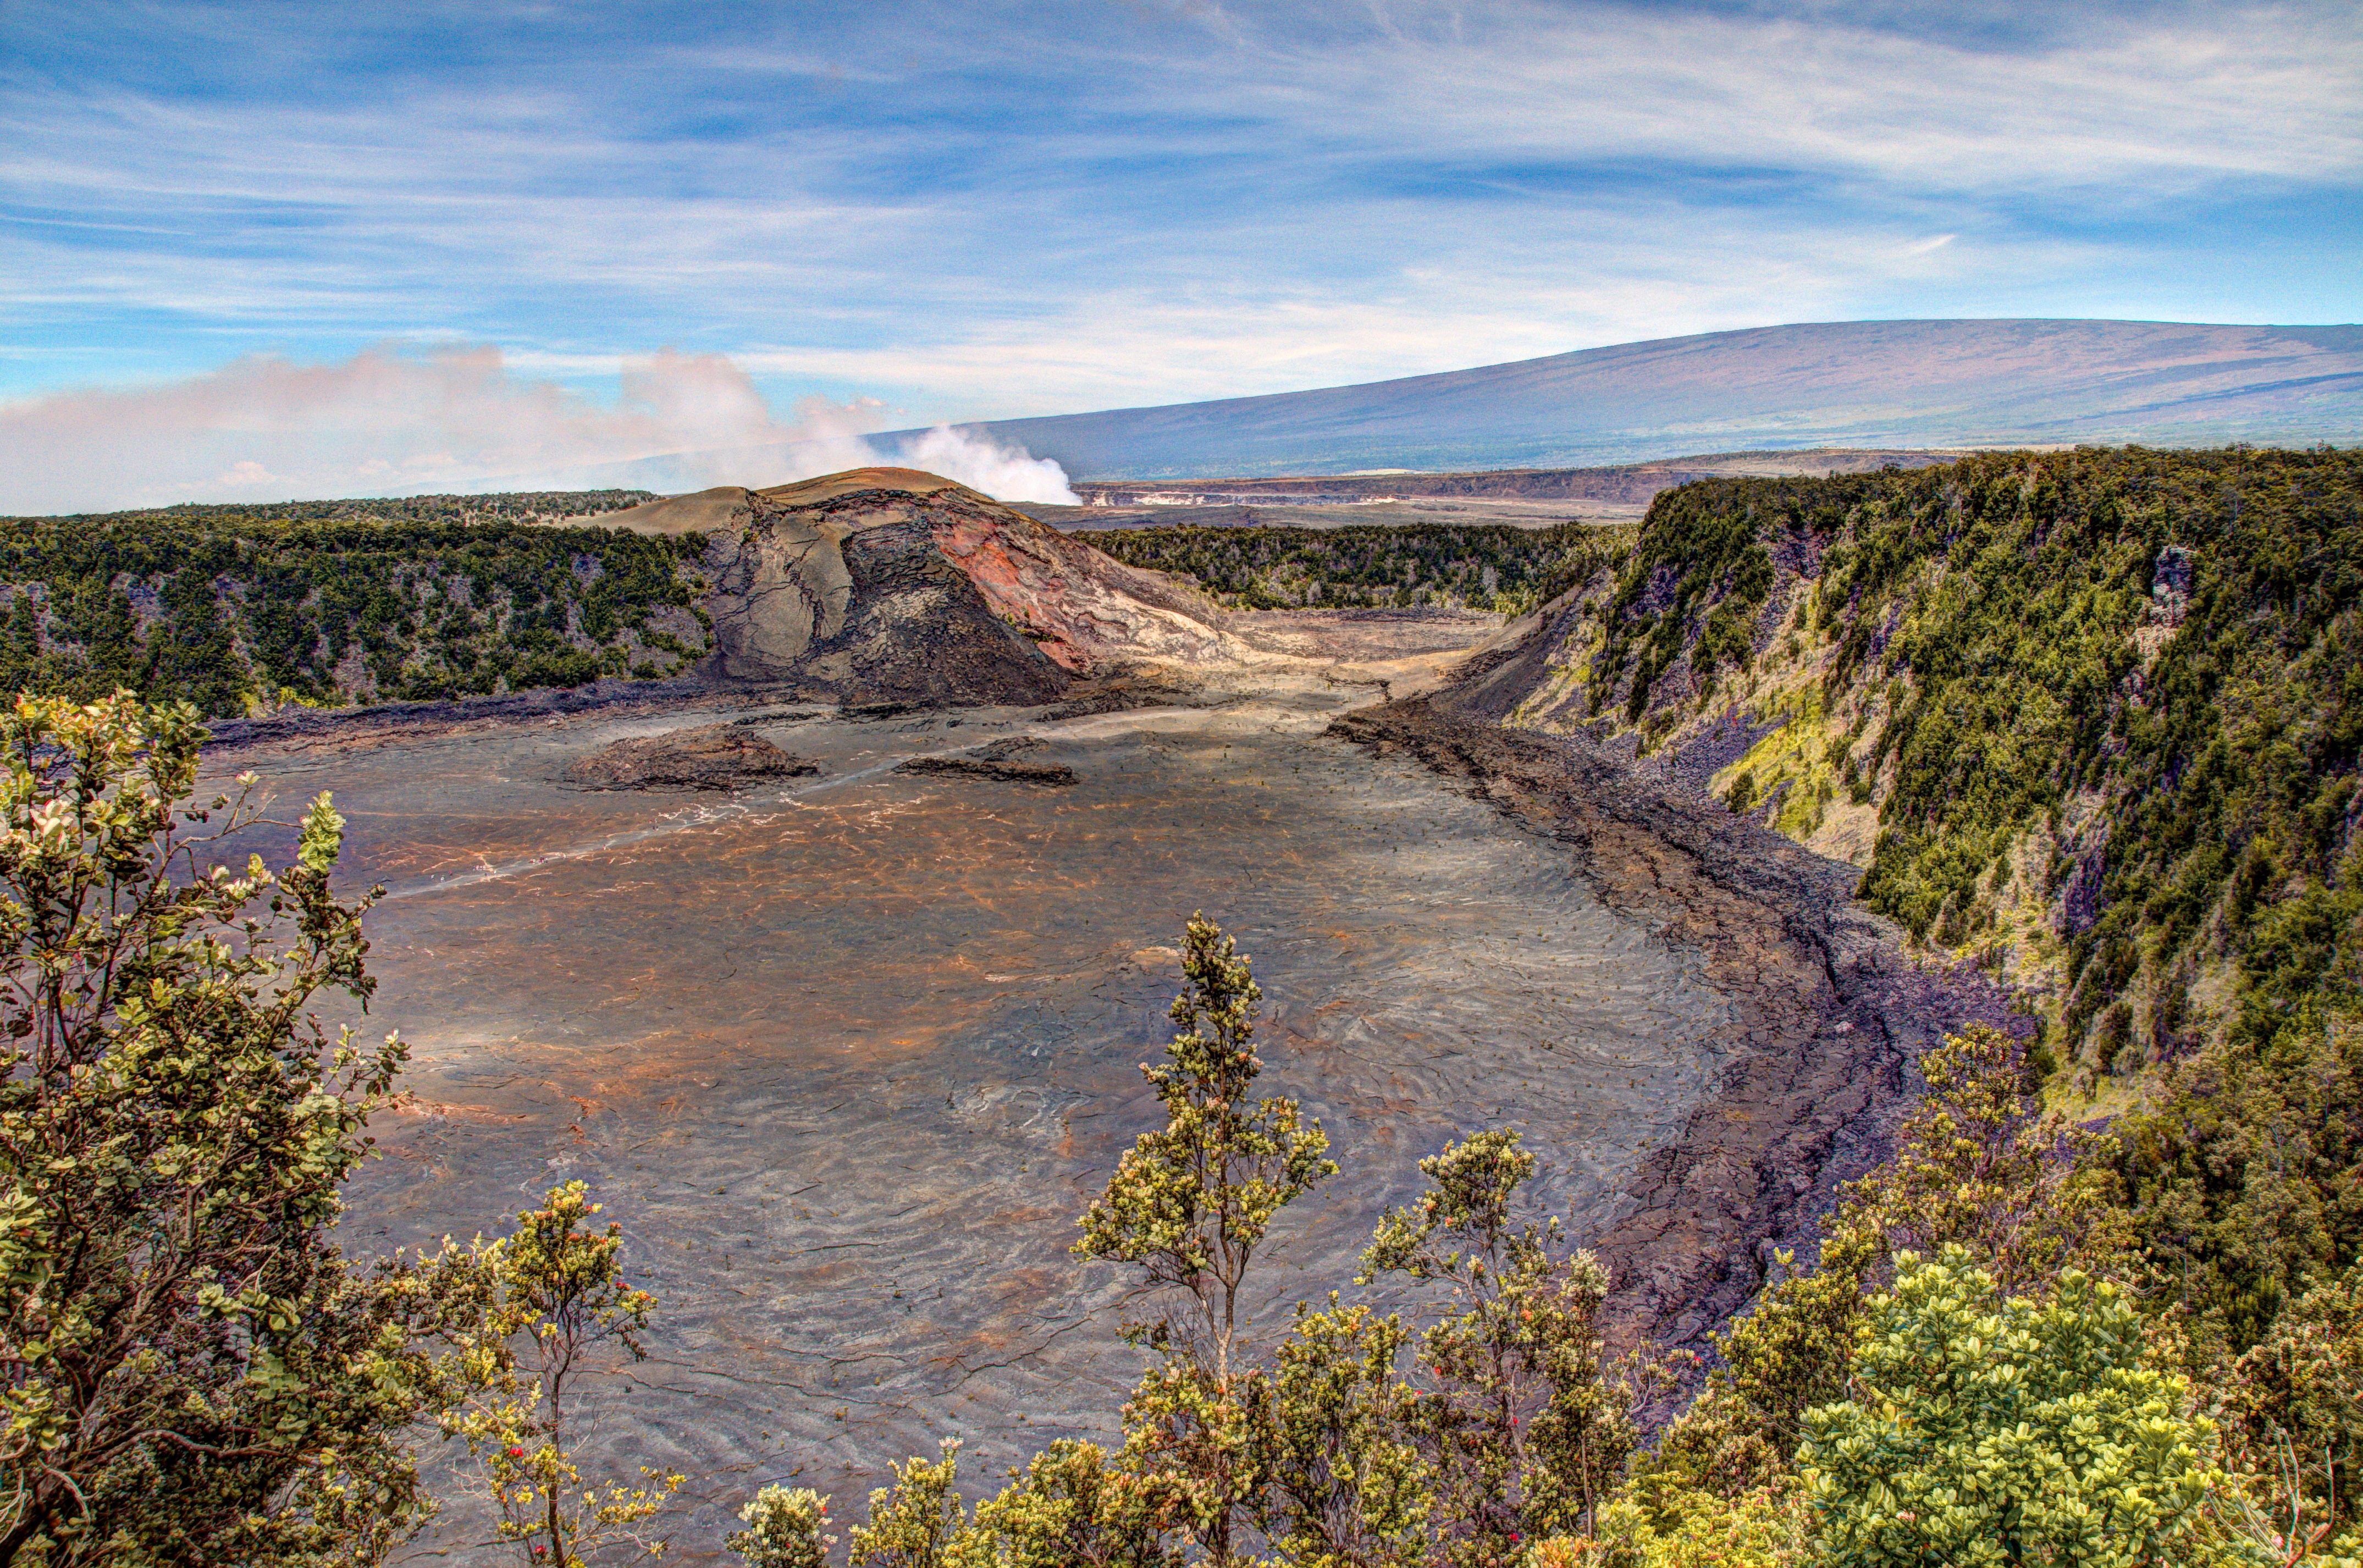
landscape, nature, rock, wilderness, mountain, sky, hiking, trail, hill, travel, cliff, paradise, tropical, park, scenery, volcano, island, crater, hawaii, terrain, national park, ridge, hdr, geology, badlands, wetland, plateau, fell, tropics, ecosystem, volcanoes, hi, volcanic, landform, tropical island, kilauea, geographical feature, shield volcano, mauna loa, big island, kilauea iki crater